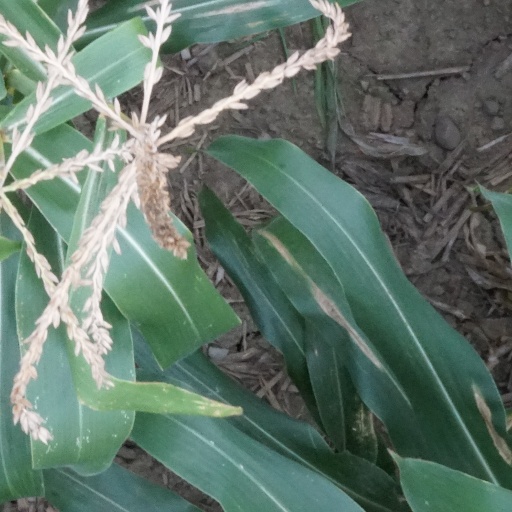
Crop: maize; corn